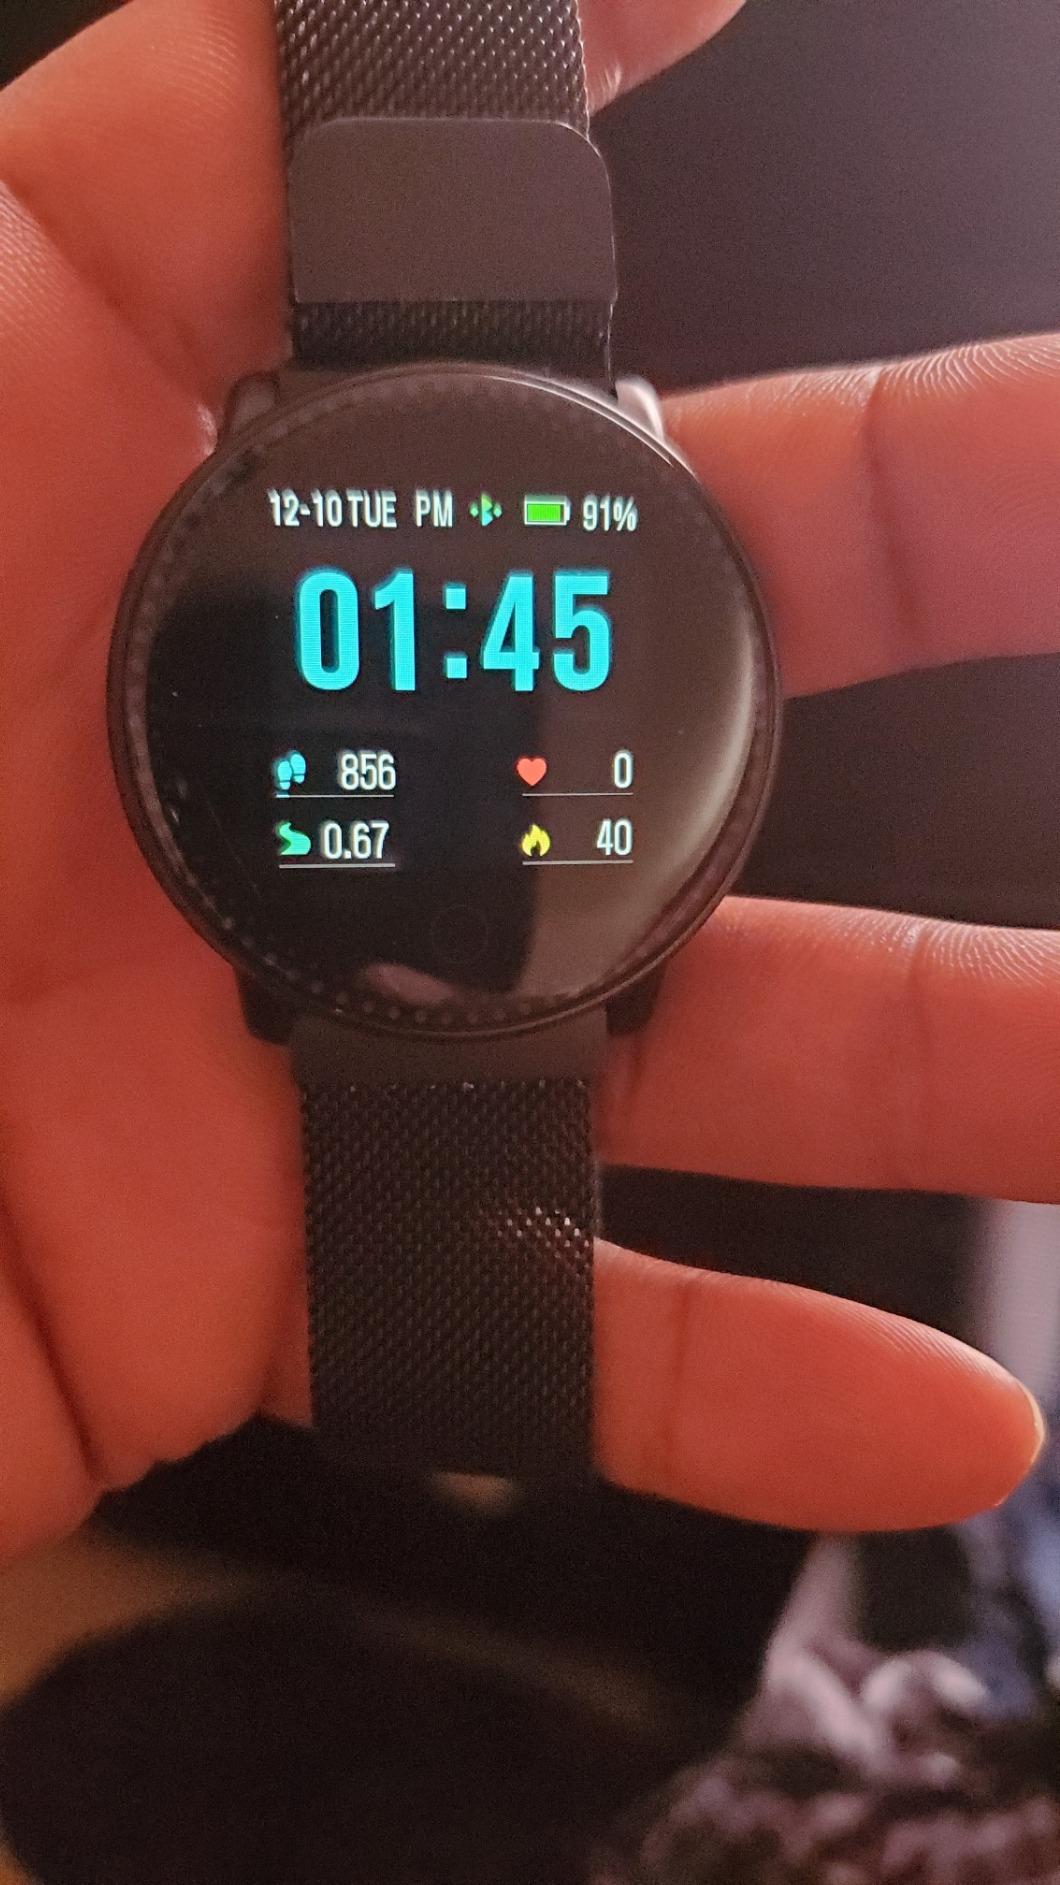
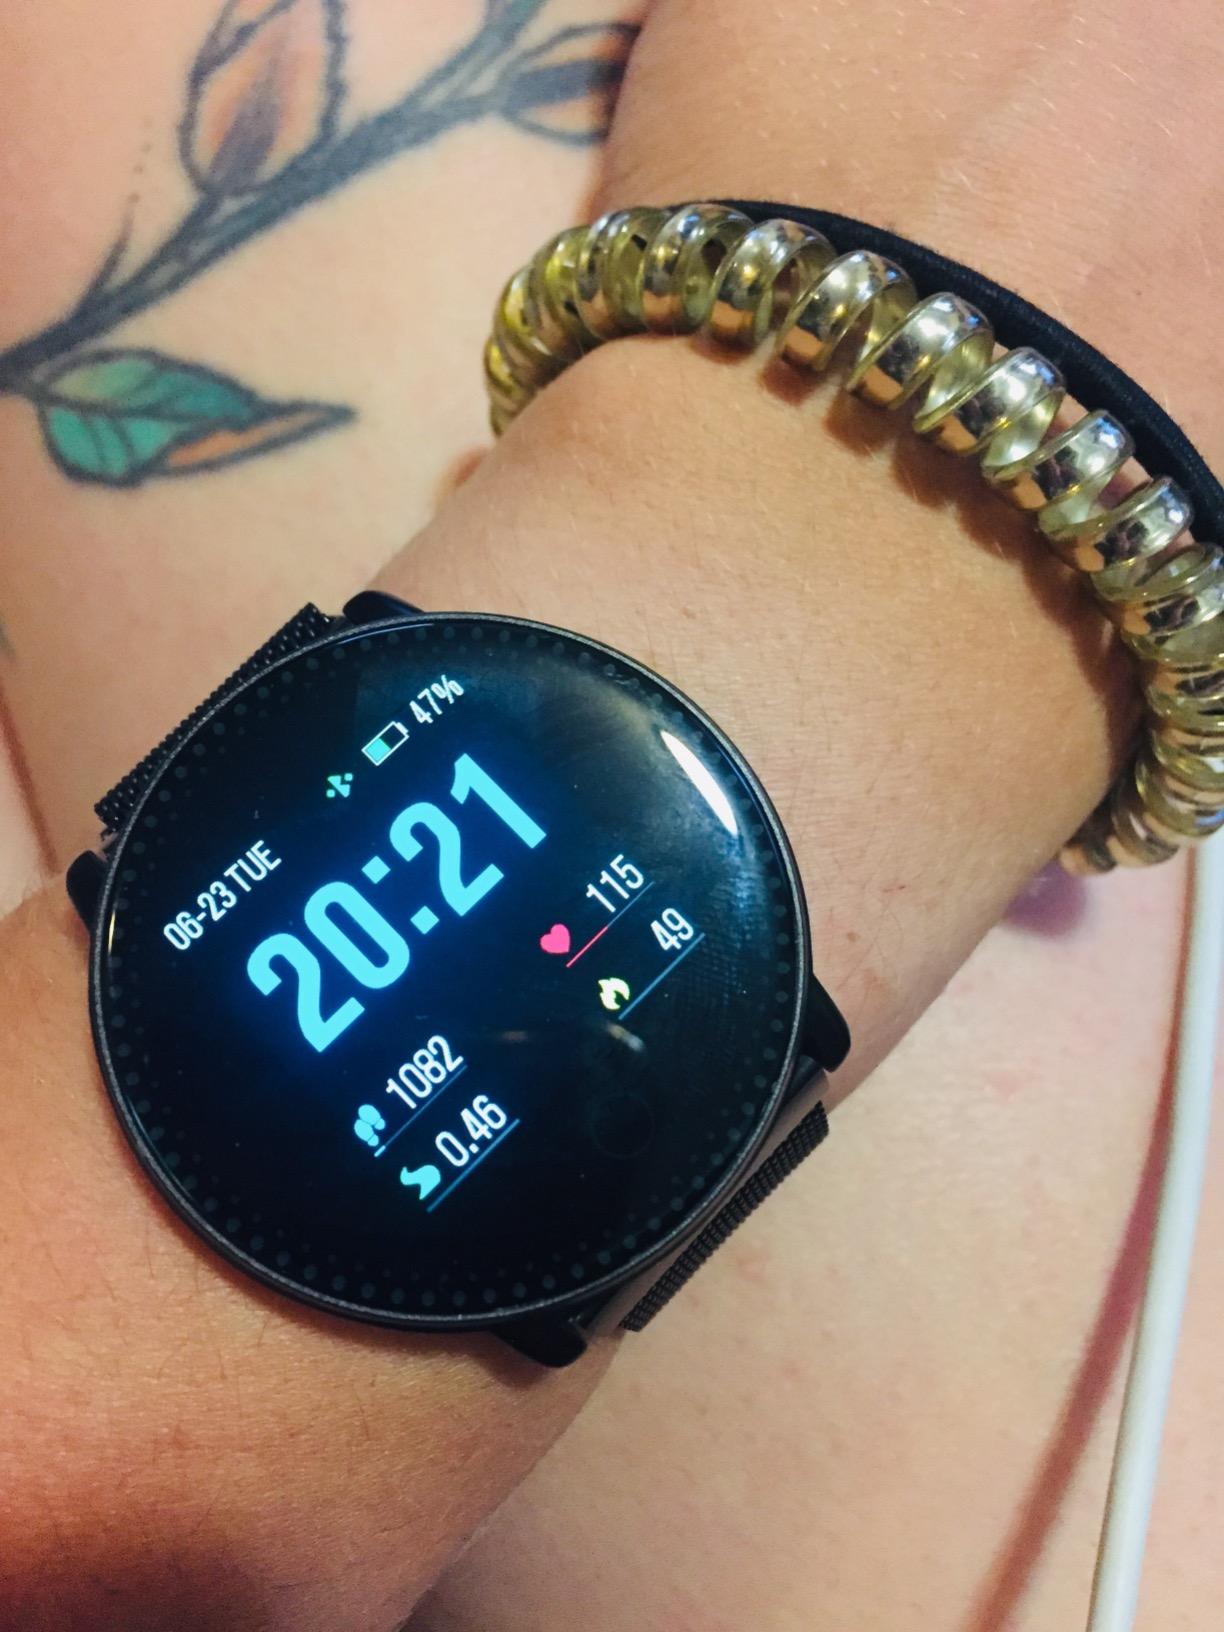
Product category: smartwatch
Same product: yes